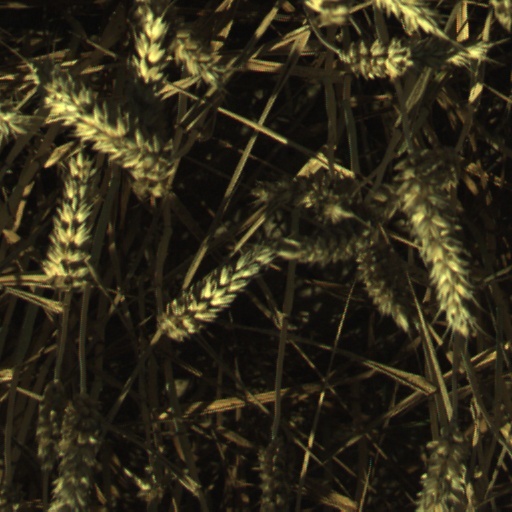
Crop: wheat